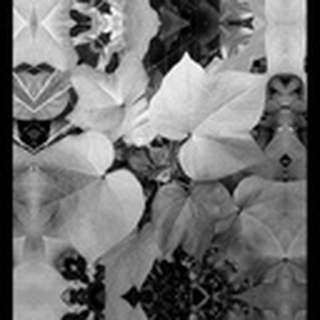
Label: healthy_cotton